List of NCAA major college football yearly scoring leaders

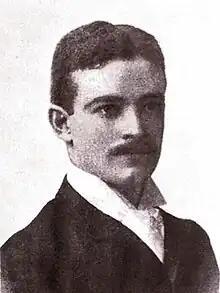
Snake Ames

The list of NCAA major college football yearly scoring leaders identifies the NCAA major college scoring leaders. Beginning with the 1937 college football season, when the NCAA began maintaining official records, the list includes each year's leaders both in total points scored and in points scored per game. The list is limited to players for major college programs, which includes the NCAA Division I Football Bowl Subdivision (2006–present), NCAA Division I-A (1978–2005), and NCAA University Division (1956–1977).